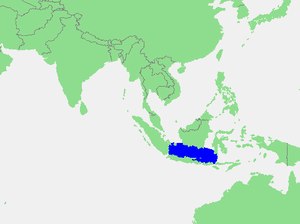
Ce tableau liste toutes les mers du monde que l'Organisation hydrographique internationale reconnaît comme telles dans sa publication S-23 Limites des océans et des mers. Dans cette publication tous les mers et océans ont un numéro d'identification, et on y trouve une description littéraire précise de leurs limites. Ces numéros d'identification sont ceux qui ordonnent cette table.